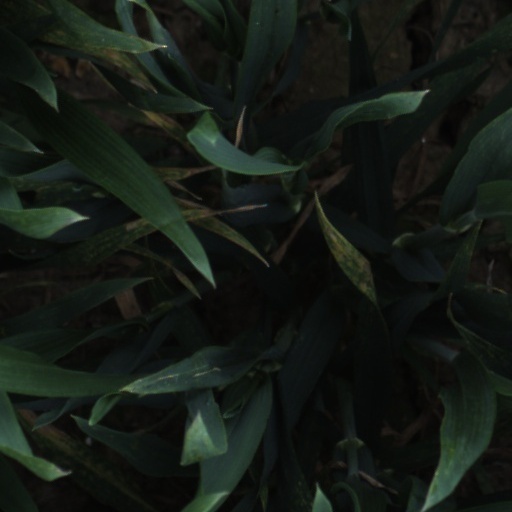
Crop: wheat